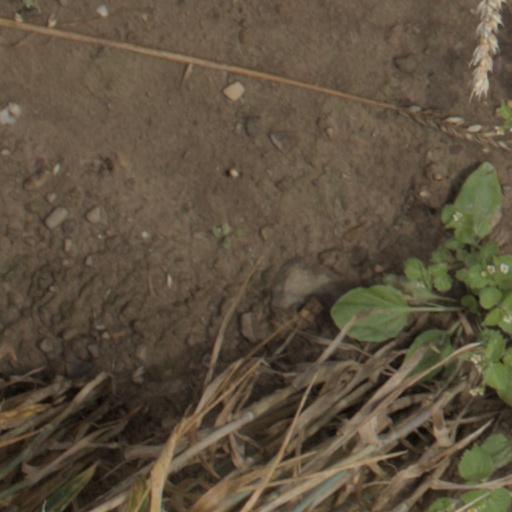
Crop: wheat